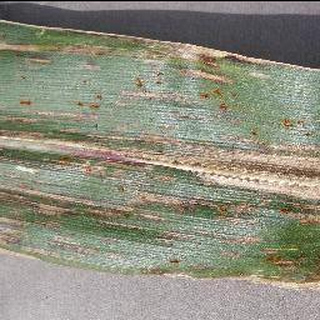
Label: corn_cercospora_leaf_spot